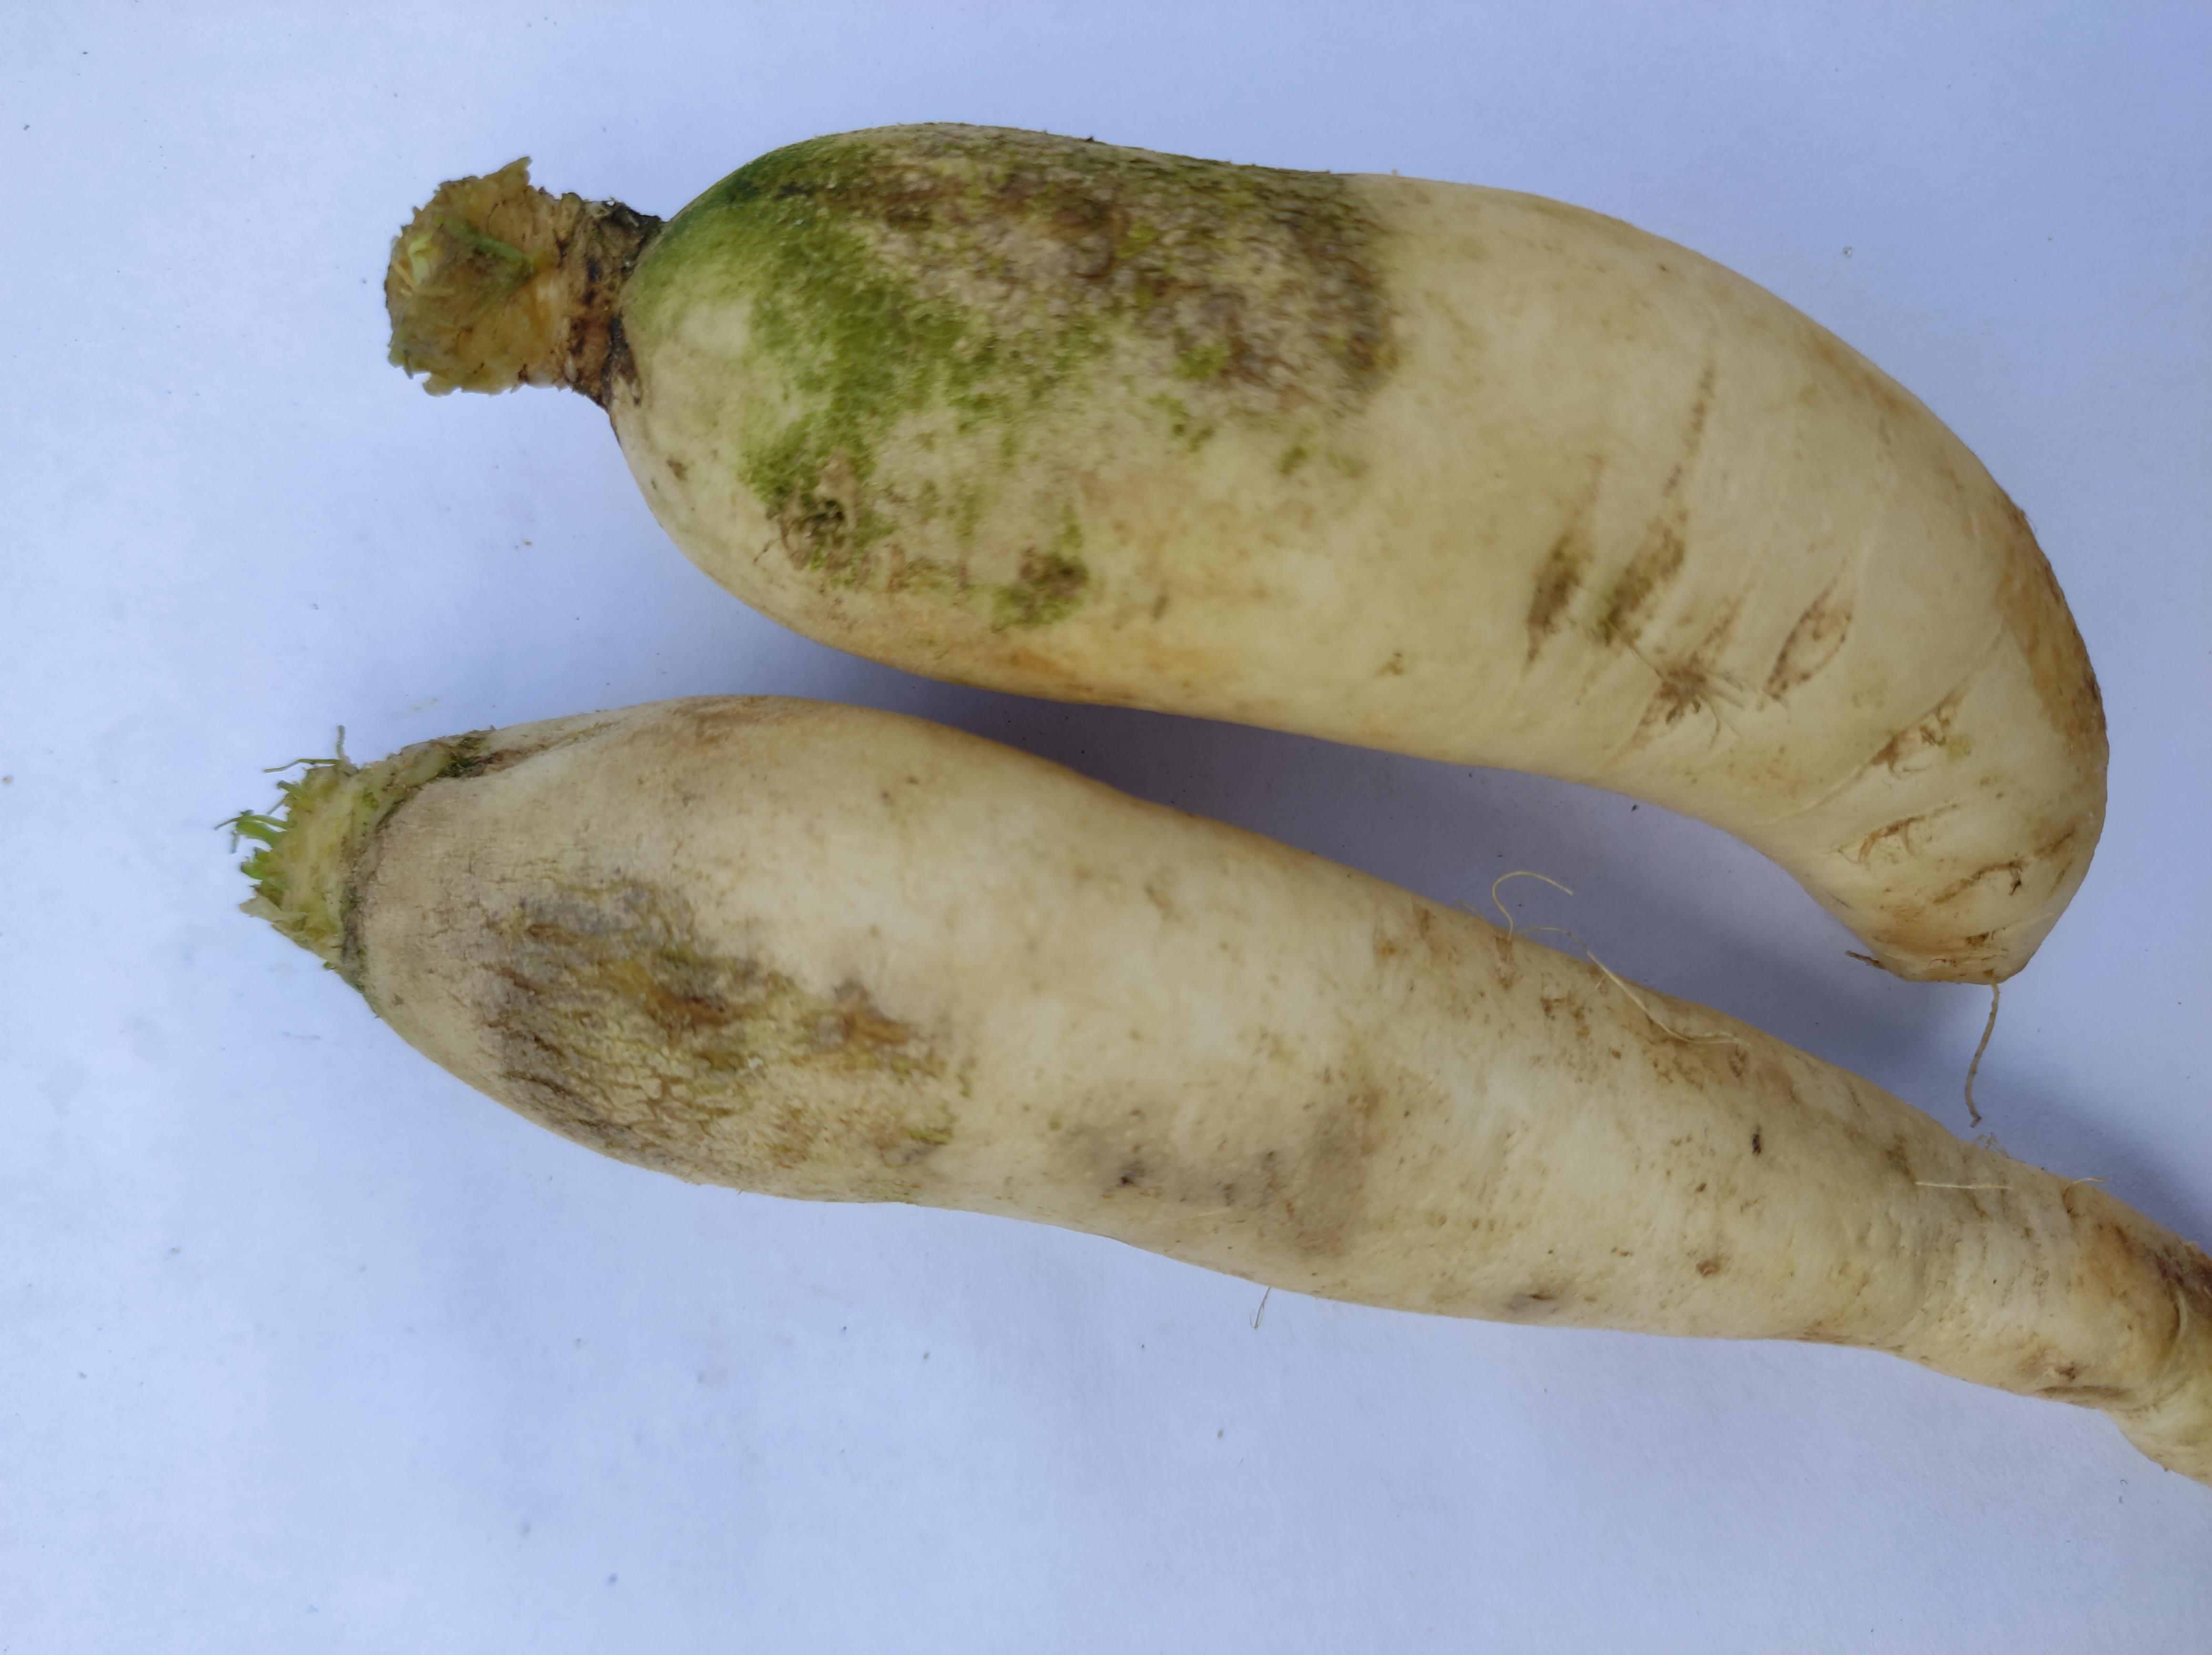
Label: Radish